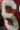
Number: 6